List of shopping malls in Toronto

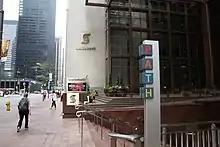
Signage for the Path from Scotia Plaza. The Path connects most of downtown and is the world's largest underground shopping complex, according to "Guinness World Records".

In Downtown Toronto, primarily in the Financial District, there are interconnected shopping malls located at least one flight of stairs underground. The complex as a whole is named 'Path'. The Toronto Eaton Centre (see above) is connected to the complex. The complex has 1,200 stores, and according to "Guinness World Records", the Path is the largest underground shopping complex in the world, with of retail space.